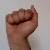
The image shows a hand gesture representing the letter 'A' in Indian Sign Language.